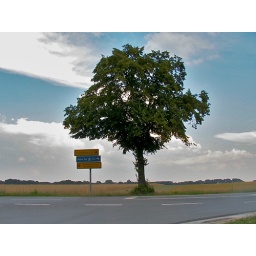
tree and street sign at &amp;quot;park brandenburg&amp;quot; near the autobahn close to genshagen